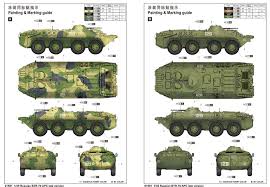
Label: BTR-70